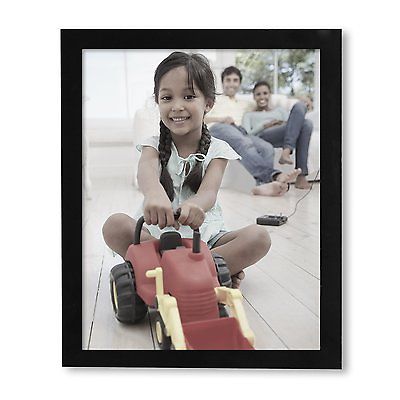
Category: table